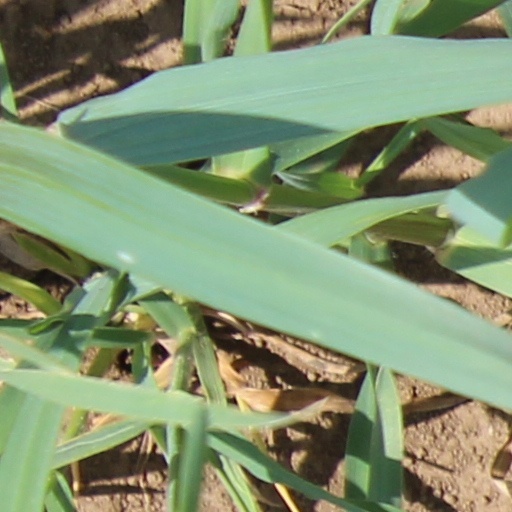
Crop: wheat